Zizhu Hi-tech Park station

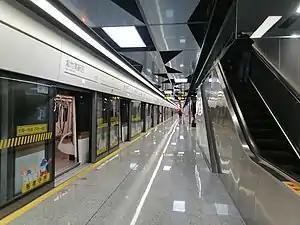
Platform

Zizhu Hi-tech Park is a metro station on Line 15 of the Shanghai Metro. Located at the intersection of Dongchuan Road and South Lianhua Road in Minhang District, Shanghai, the station is the southern terminus of the line and opened with the rest of Line 15 in early 2021. The line was originally scheduled to open by the end of 2020; however, on 24 December 2020, officials announced that it would instead open before the Chinese New Year festival period in 2021. This station opened on 23 January 2021.